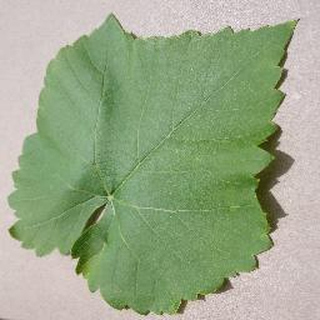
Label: healthy_grape